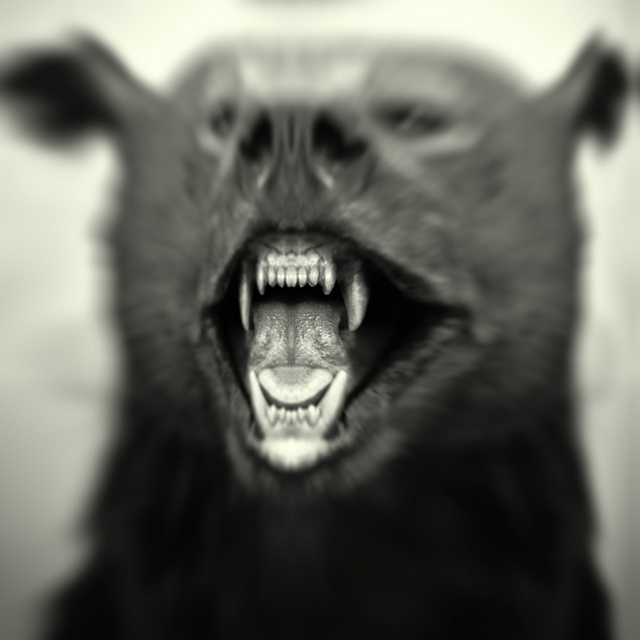
A large bear beast with razor sharp teeth.
A bears face with large long teeth and a snout.
A bear has his mouth open and is showing a lot of teeth.
a blurred photo of a bat hissing at something
An animal that is bearing its teeth aggressively.